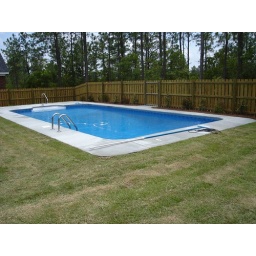
back fence lined by confederate jasmine and climbing roses